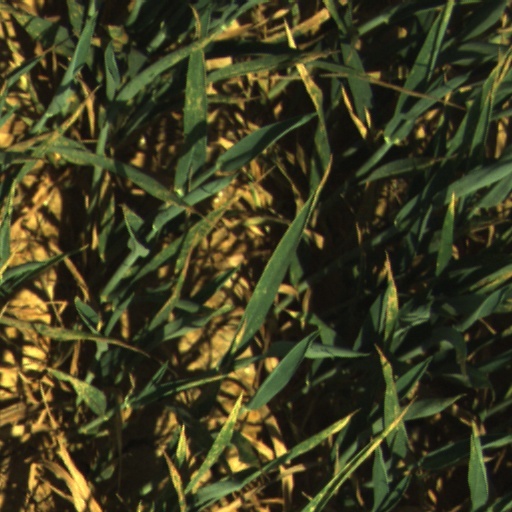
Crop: wheat